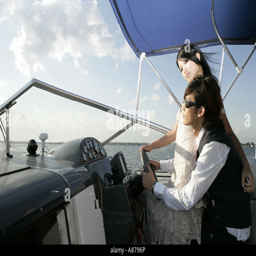
view of a couple in a yacht